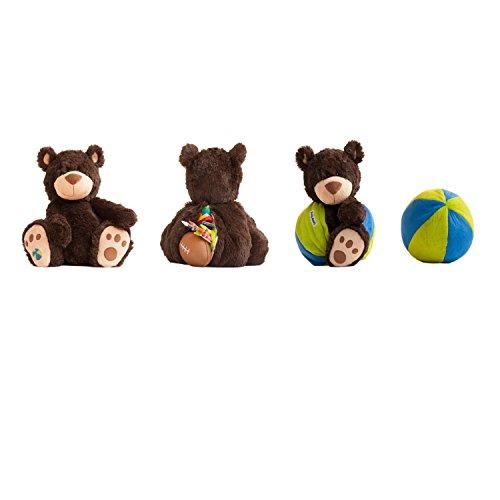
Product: Buddy Balls Sam Teddy Bear Convertible Plush
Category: Toys & Games | Stuffed Animals & Plush Toys | Stuffed Animals & Teddy Bears
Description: Beautiful, soft, cuddly 16" brown teddy bear converts into an 8" soccer ball.
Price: $19.46
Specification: ProductDimensions:16x16x7inches|ItemWeight:14.4ounces|ShippingWeight:14.4ounces(Viewshippingratesandpolicies)|DomesticShipping:ItemcanbeshippedwithinU.S.|InternationalShipping:ThisitemcanbeshippedtoselectcountriesoutsideoftheU.S.LearnMore|ASIN:B00WGYW696|Itemmodelnumber:BB04027|Manufacturerrecommendedage:36months-16years